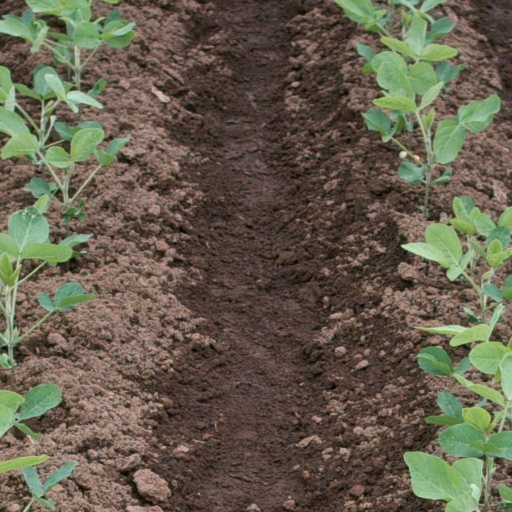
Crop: soybean